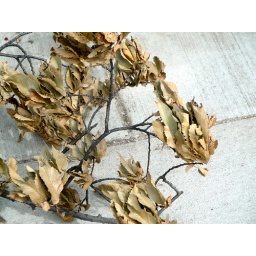
Close-up/Detail...swamp white oak (Quercus bicolor) tree leaves on the ground near the bell tower